South African Tourism

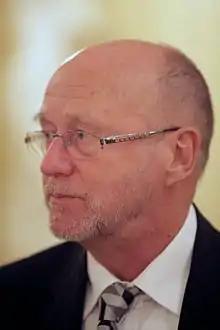
Derek Hanekom - former Minister of Tourism

SA Tourism as a Destination marketing organization has emphasised the need for South Africa to be viewed as a "value-for money destination" instead of a "cheap destination". At the 2018 World Travel Market in London SA Tourism stated that the South Africa had to be different as lose of customers to reflect negatively on the country's reputation.